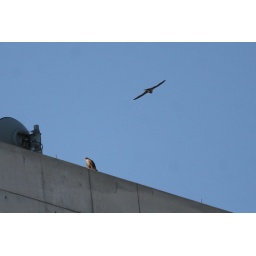
Clara flying over Cielo on the roof of City Hall